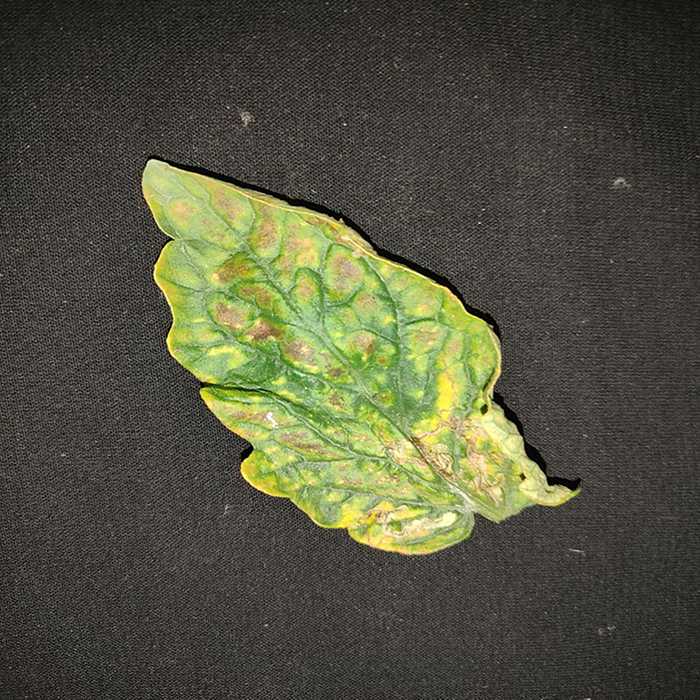
Plant: Tomato
Label: Tomato spotted wilt